Powerslam

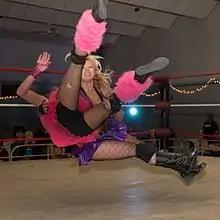

Also known as side suplex. To perform this move, the wrestler stands side-to-side and slightly behind, with the opponent facing in the same direction. The wrestler then reaches around the opponent's torso with their near arm across the opponent's chest and under both arms and the other arm under the opponent's legs. The wrestler then lifts the opponent, bringing their legs off the ground, and falls down to the mat in a sitting position, slamming the opponent into the mat back-first. A one-armed variation is also possible, usually performed on smaller wrestlers.